Scottish Gaelic phonology and orthography

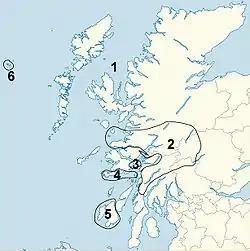
Allophone regions of Dark l

The Survey of Scottish Gaelic Dialects occasionally reports labialised forms such as or outside the area they predominantly appear in, for example in Harris and Wester Ross.